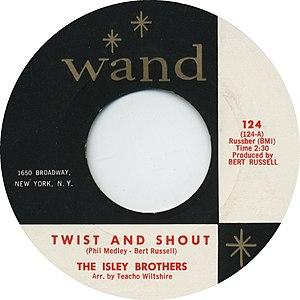
Twist and Shout est un standard du rhythm and blues, du twist et du rock, notamment interprété par les Isley Brothers et par les Beatles.